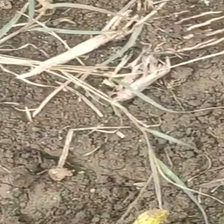
Weed species: Harali_(Cynodon_dactylon)